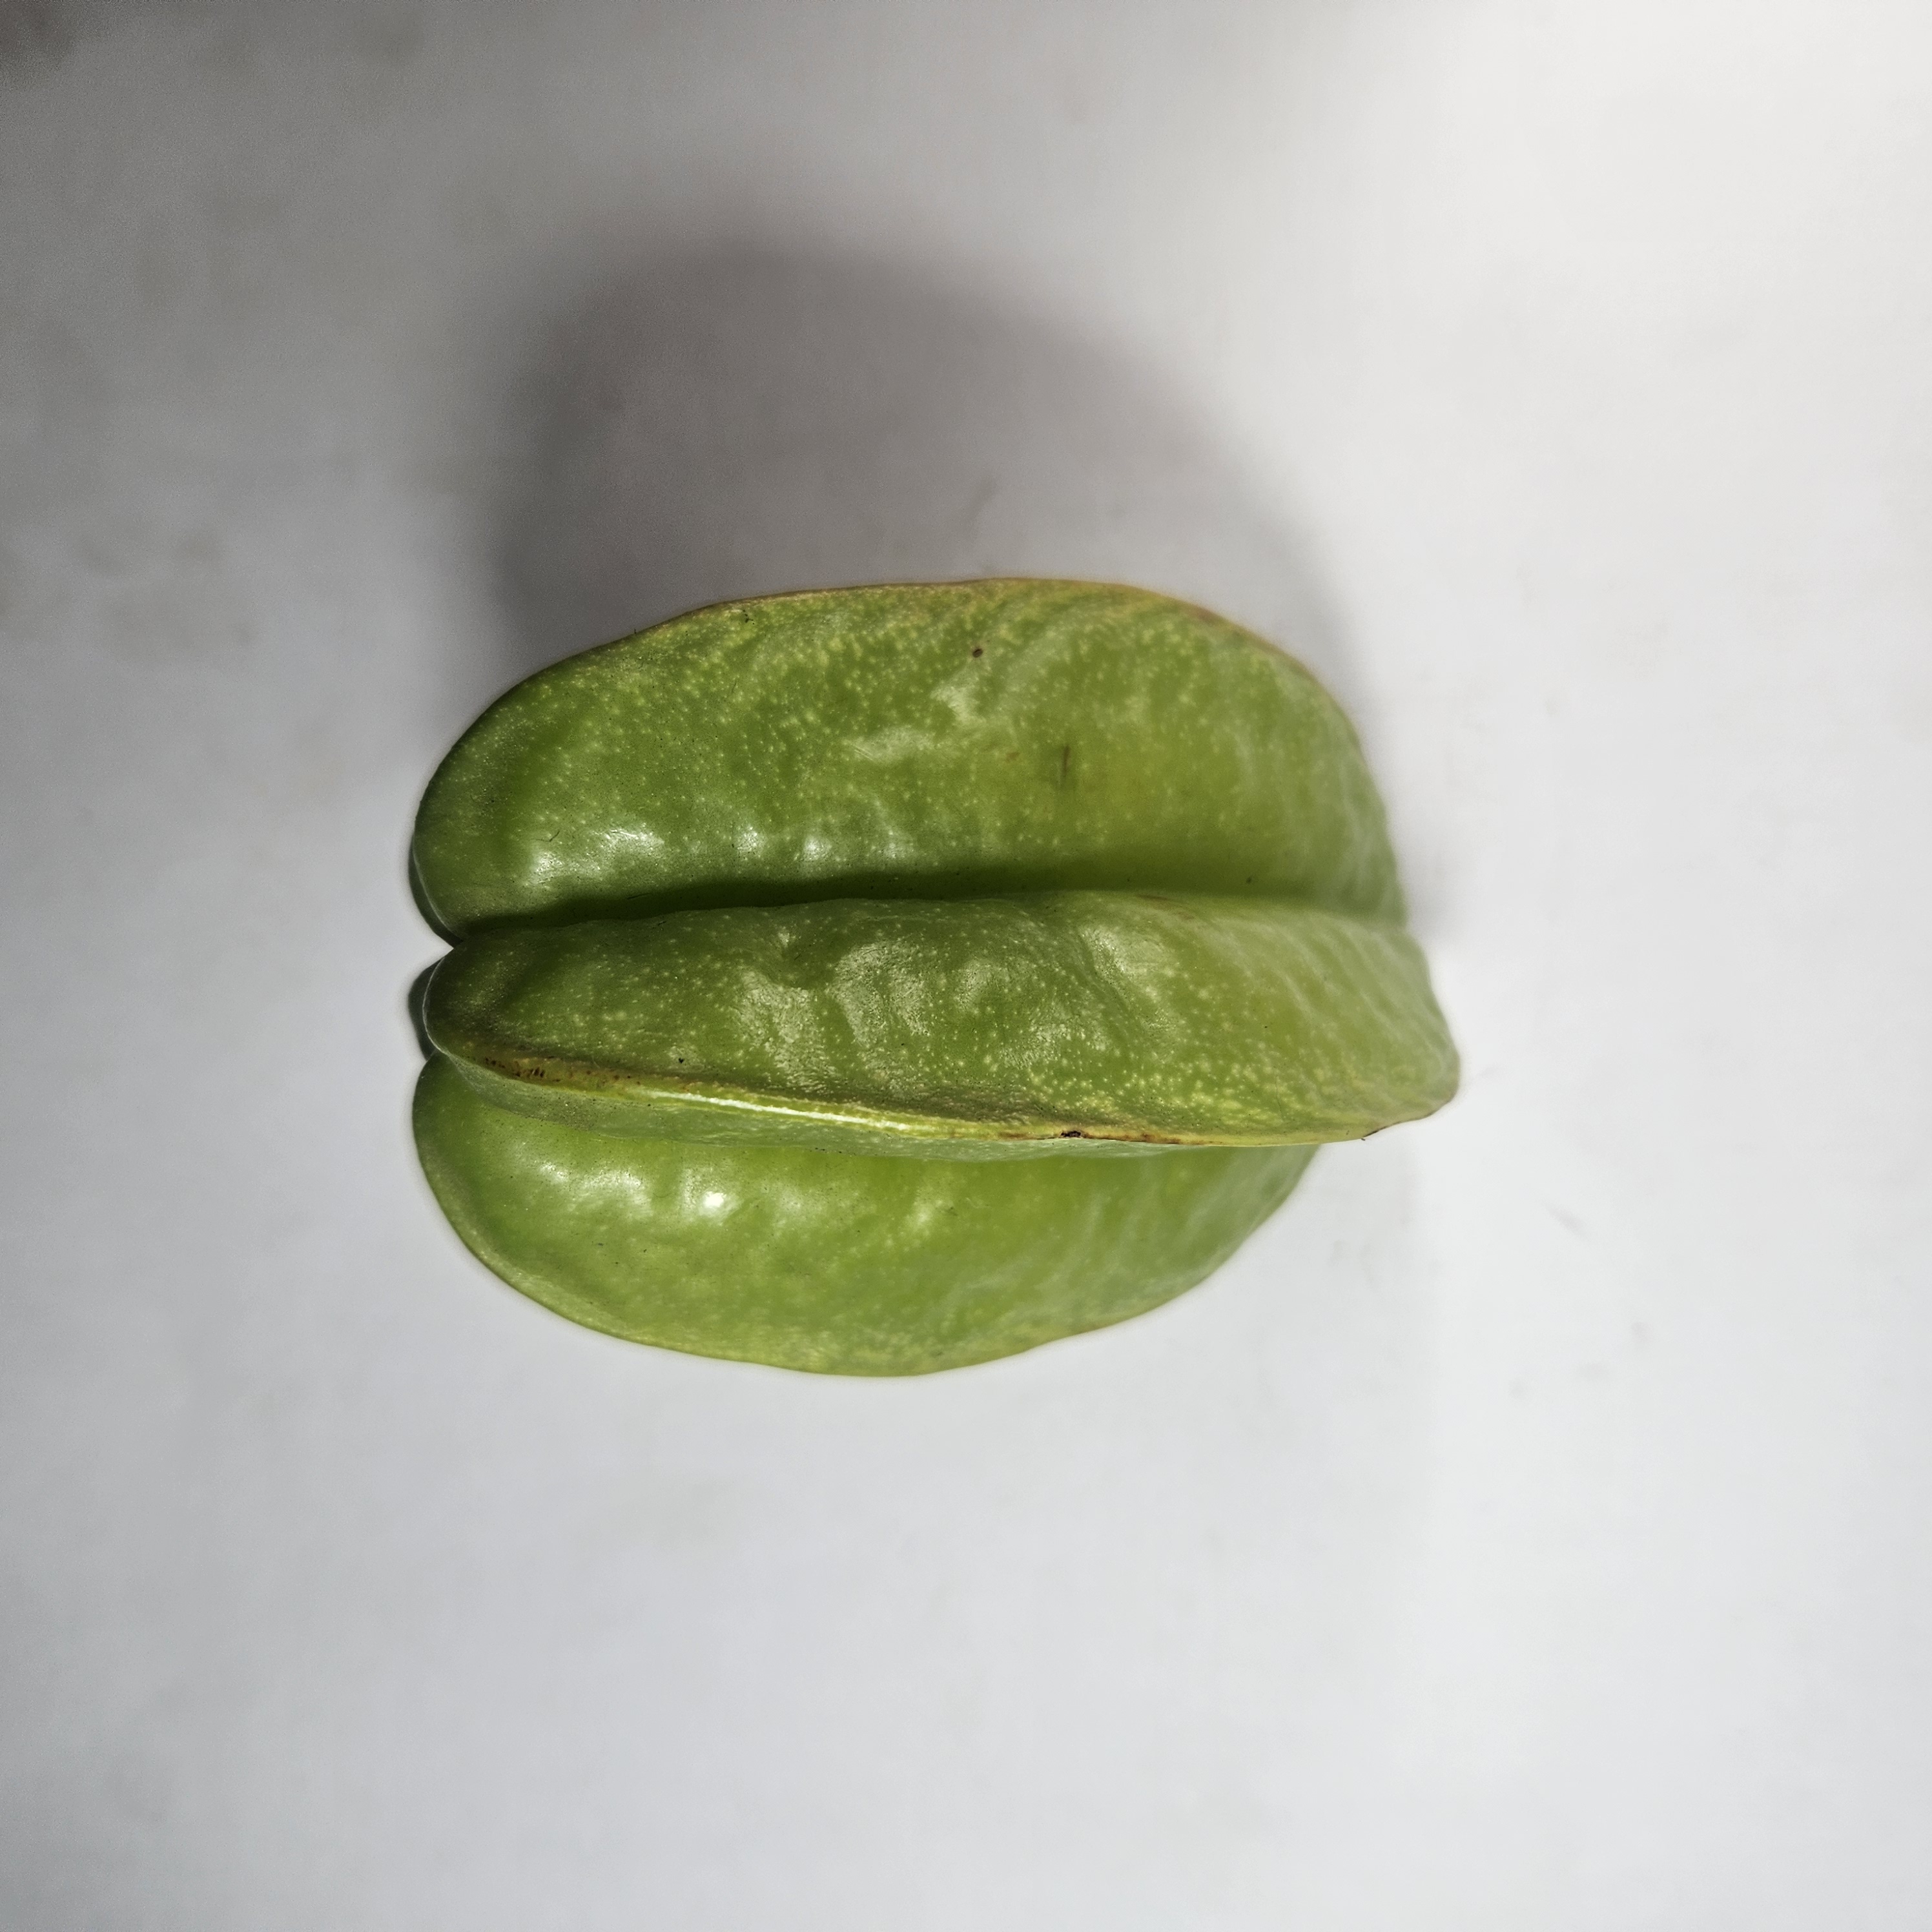
Label: Healthy Fruits